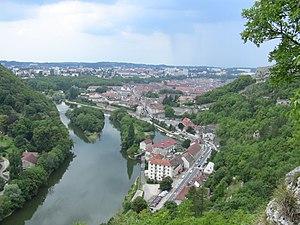
Vu de Tarragnoz, dans le centre de Besançon, depuis la colinne de Saint-Etienne, près de la Citadelle de Besançon
La Boucle est le nom donné au centre historique de la ville de Besançon, qui le doit au fait de s'être développé dans un méandre du Doubs dont la forme même est celle d'une boucle. Ce quartier constituait seul la ville de Besançon avec Battant jusque dans la seconde moitié du XIXᵉ siècle, avant l'expansion urbaine dans les secteurs environnants. Aujourd'hui, le quartier compte environ 10 000 habitants, ce qui en fait le troisième quartier le plus peuplé derrière Planoise et les Chaprais.
La Chapelle des Buis est un hameau situé au sud de Besançon, à cheval sur trois communes. La partie bisontine est administrativement rattachée au quartier de La Boucle. Établi sur une crête au-dessus de la colline Saint-Étienne, le secteur a été une voie de passage fréquentée, un site militaire stratégique. Il est devenu un haut-lieu spirituel, et un espace environnemental exceptionnel. La Chapelle des Buis, malgré son isolement et sa démographie réduite, jouit d'un riche patrimoine environnemental et architectural, avec son épaisse forêt, ses lieux de culte et ses innombrables statues.
Tarragnoz est un secteur du centre ville de Besançon, situé entre la colline Saint-Étienne et les rives du Doubs.